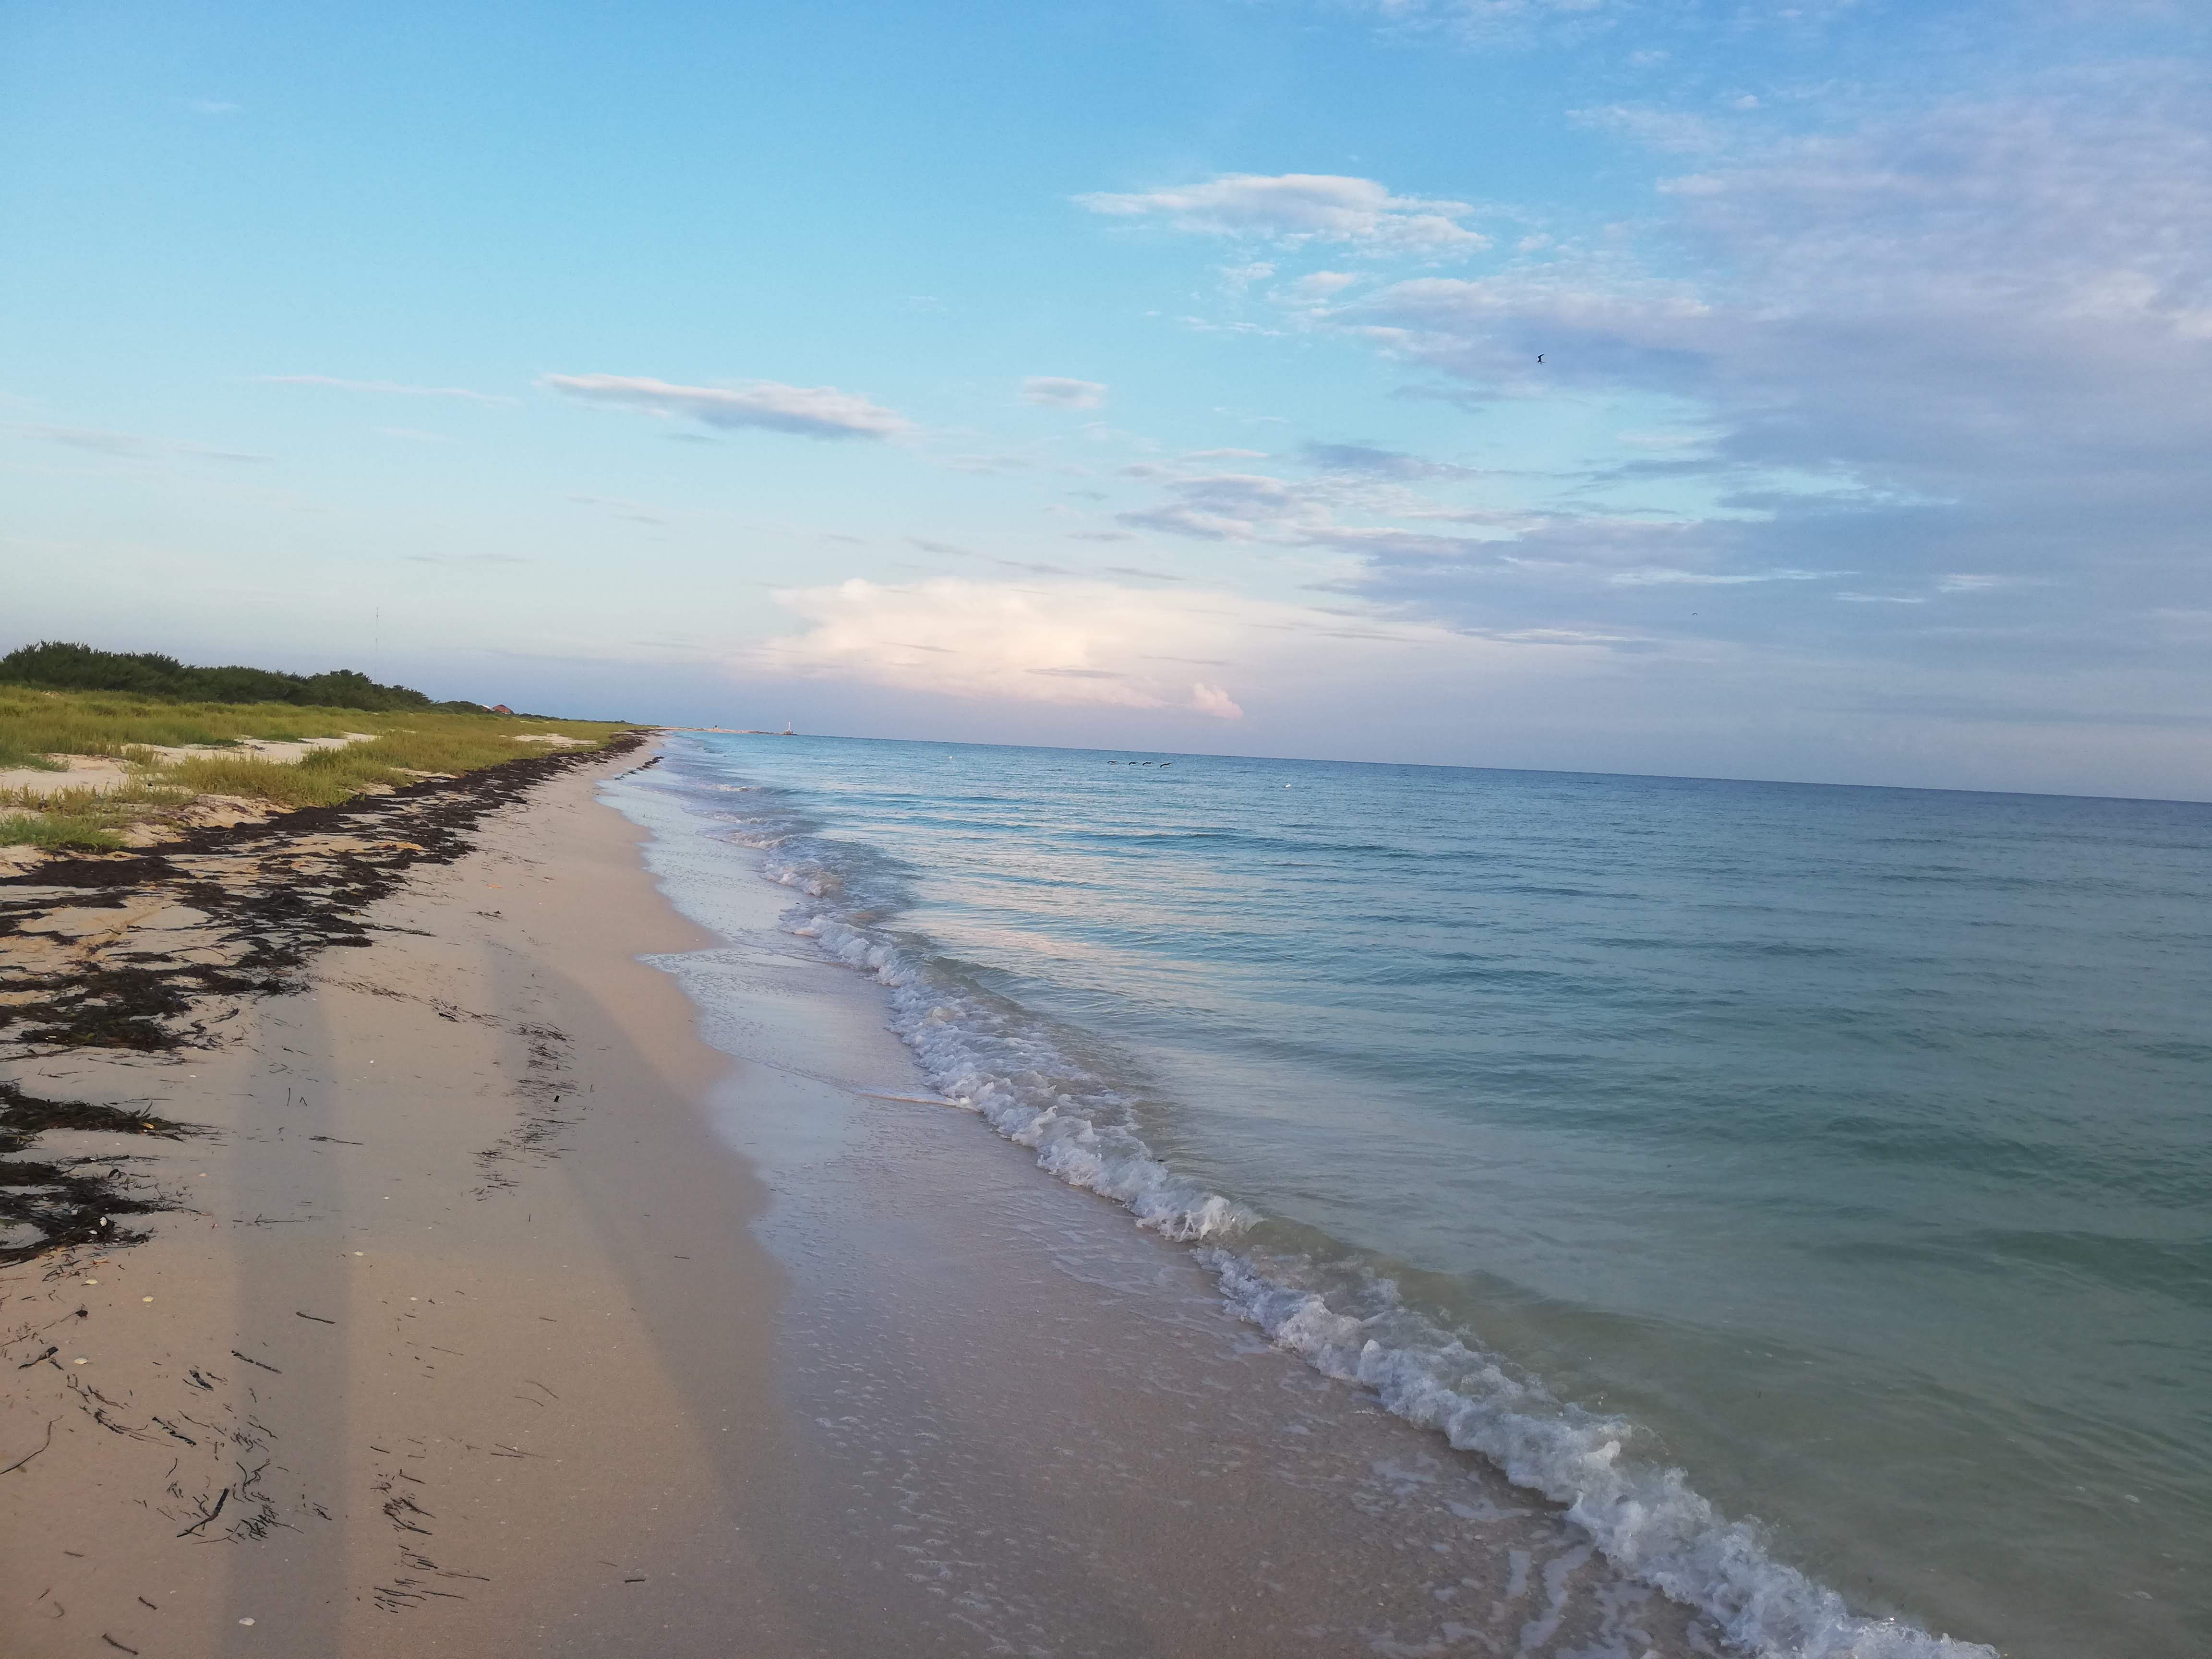
sea, body of water, shore, coast, beach, ocean, sky, coastal and oceanic landforms, natural environment, wave, horizon, water, sand, bay, wind wave, calm, cloud, bank, tide, vacation, headland, landscape, road, terrain, sound